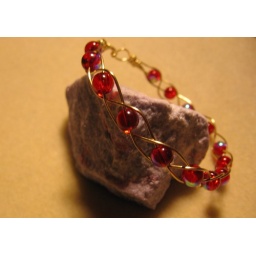
Braided Bangle in gold wire and red Czech glass beads.